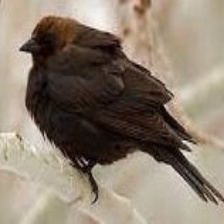
Species: BROWN HEADED COWBIRD
Scientific name: MOLOTHRUS ATER